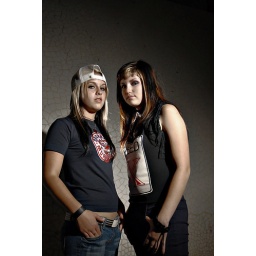
sb600 bare behind girl in hat. sb800 bare camera rite